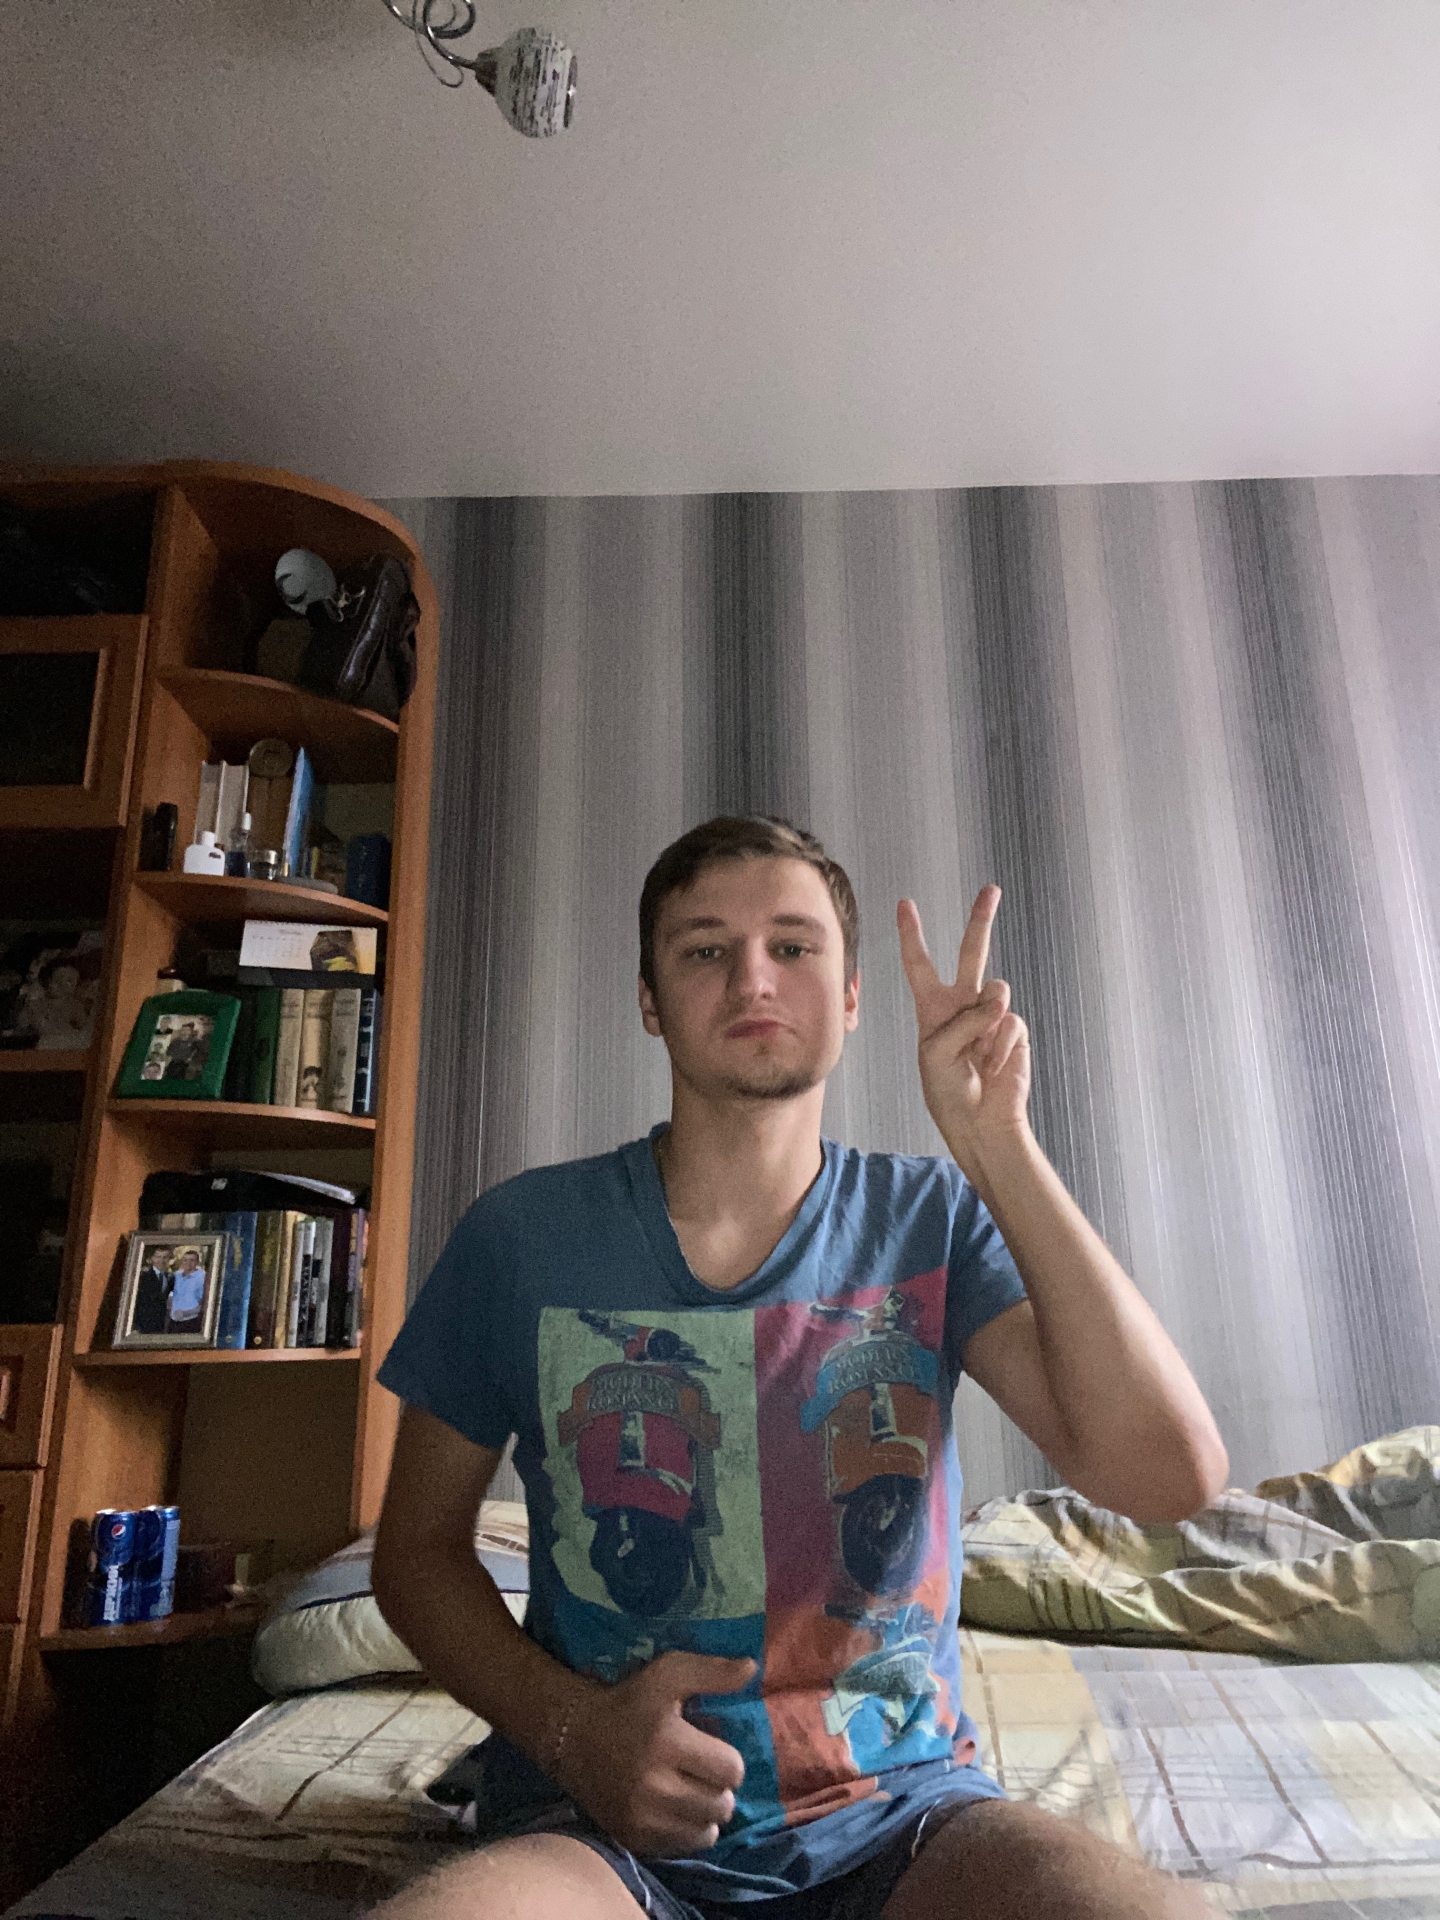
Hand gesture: peace